5 October 1910 revolution

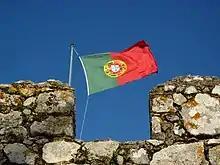
Flag of the Portuguese Republic.

On 6 October 1910, newspaper "Diário do Governo" announced: "To the Portuguese people — Constitution of the Provisional Government of the Republic — Today, 5 October 1910, at eleven o'clock in the morning, was proclaimed the Portuguese Republic in the grand hall of the Palaces of Lisbon Municipality, after the end of the National Revolution movement. The Provisional Government was constituted immediately: Presidency, Dr Joaquim Teófilo Braga. Interior, Dr. António José de Almeida. Justice, Dr. Afonso Costa. Treasury, Basílio Teles. War, António Xavier Correia Barreto. Navy, Amaro Justiniano de Azevedo Gomes. Foreign (Relations), Dr. Bernardino Luís Machado Guimarães. Public Works, Dr. António Luís Gomes."